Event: Ecuador Earthquake
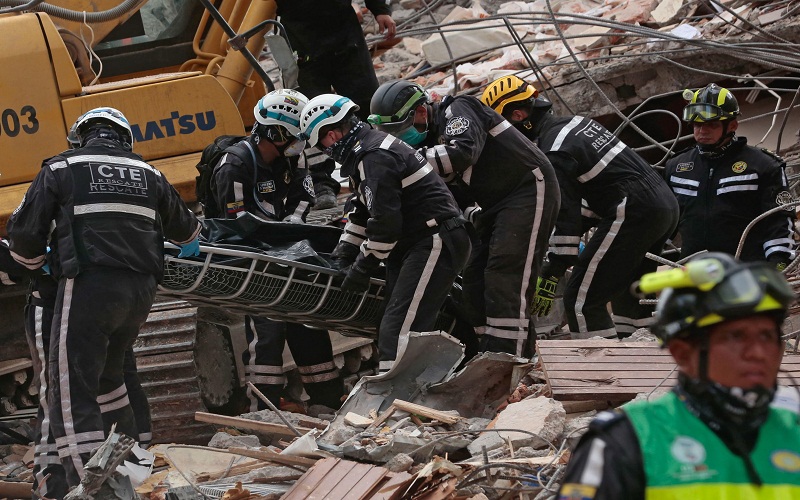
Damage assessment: damage